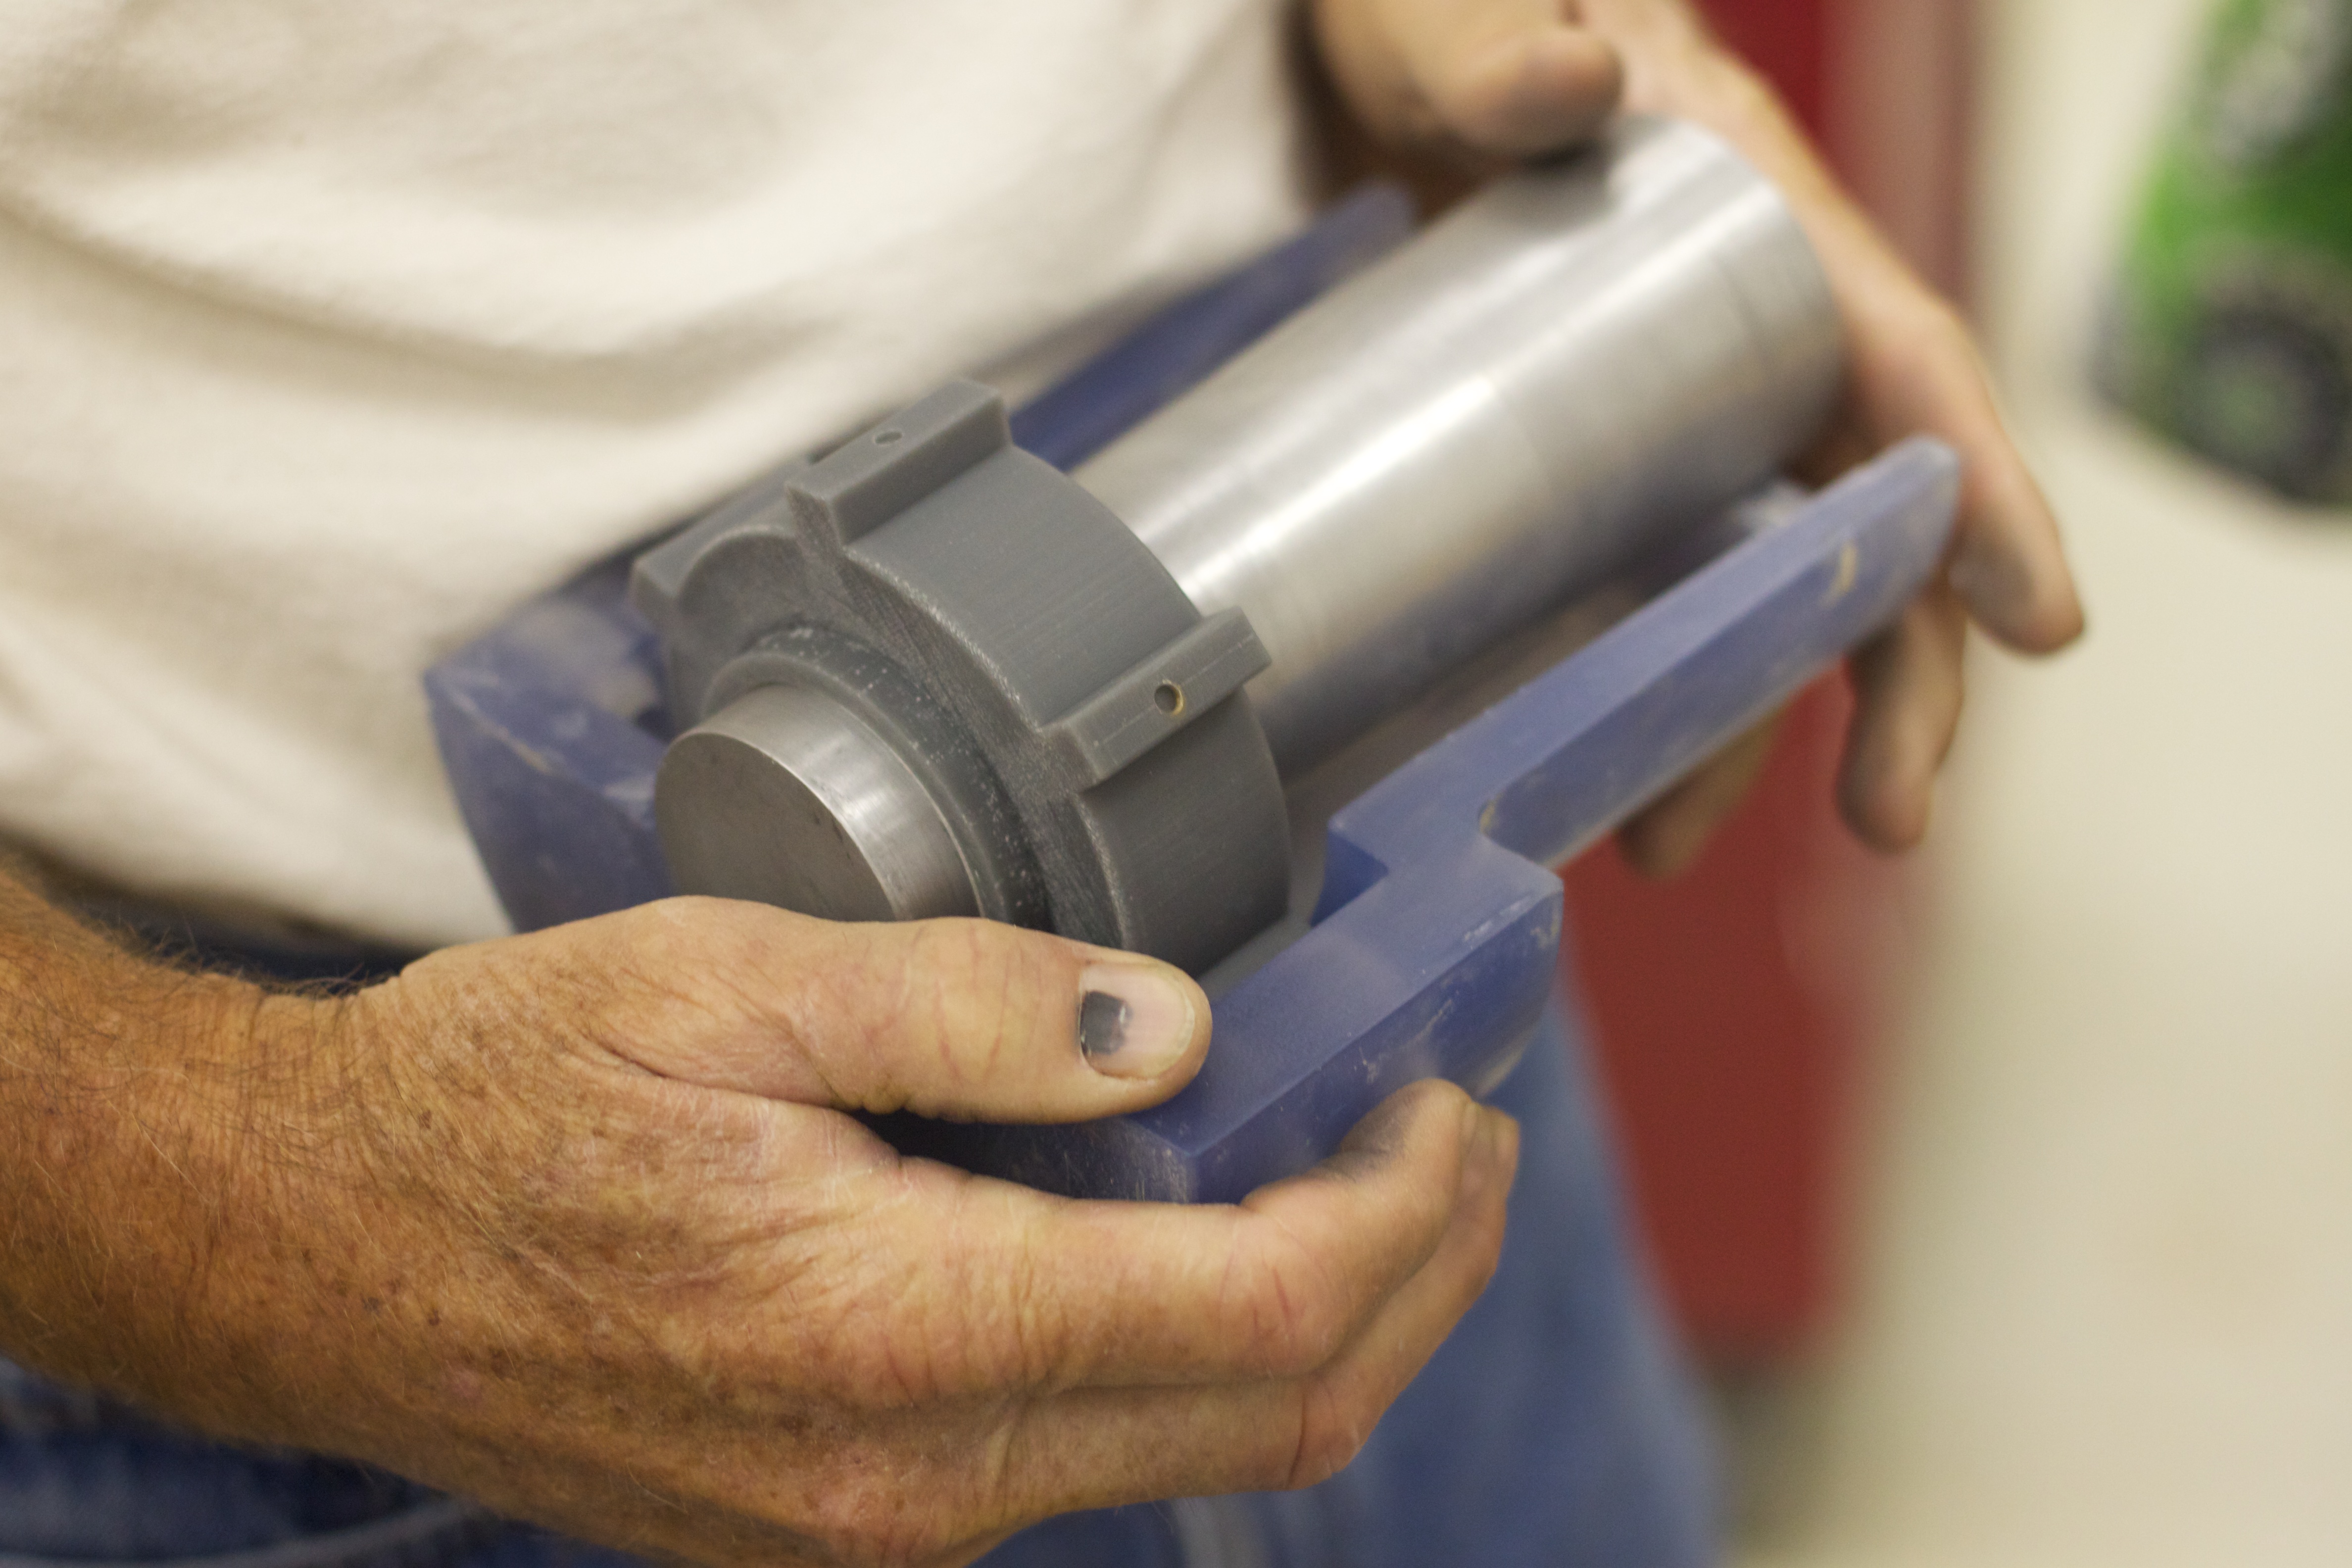
hand, weapon, nasa, gun, langley, handgun, firearm, gun accessory